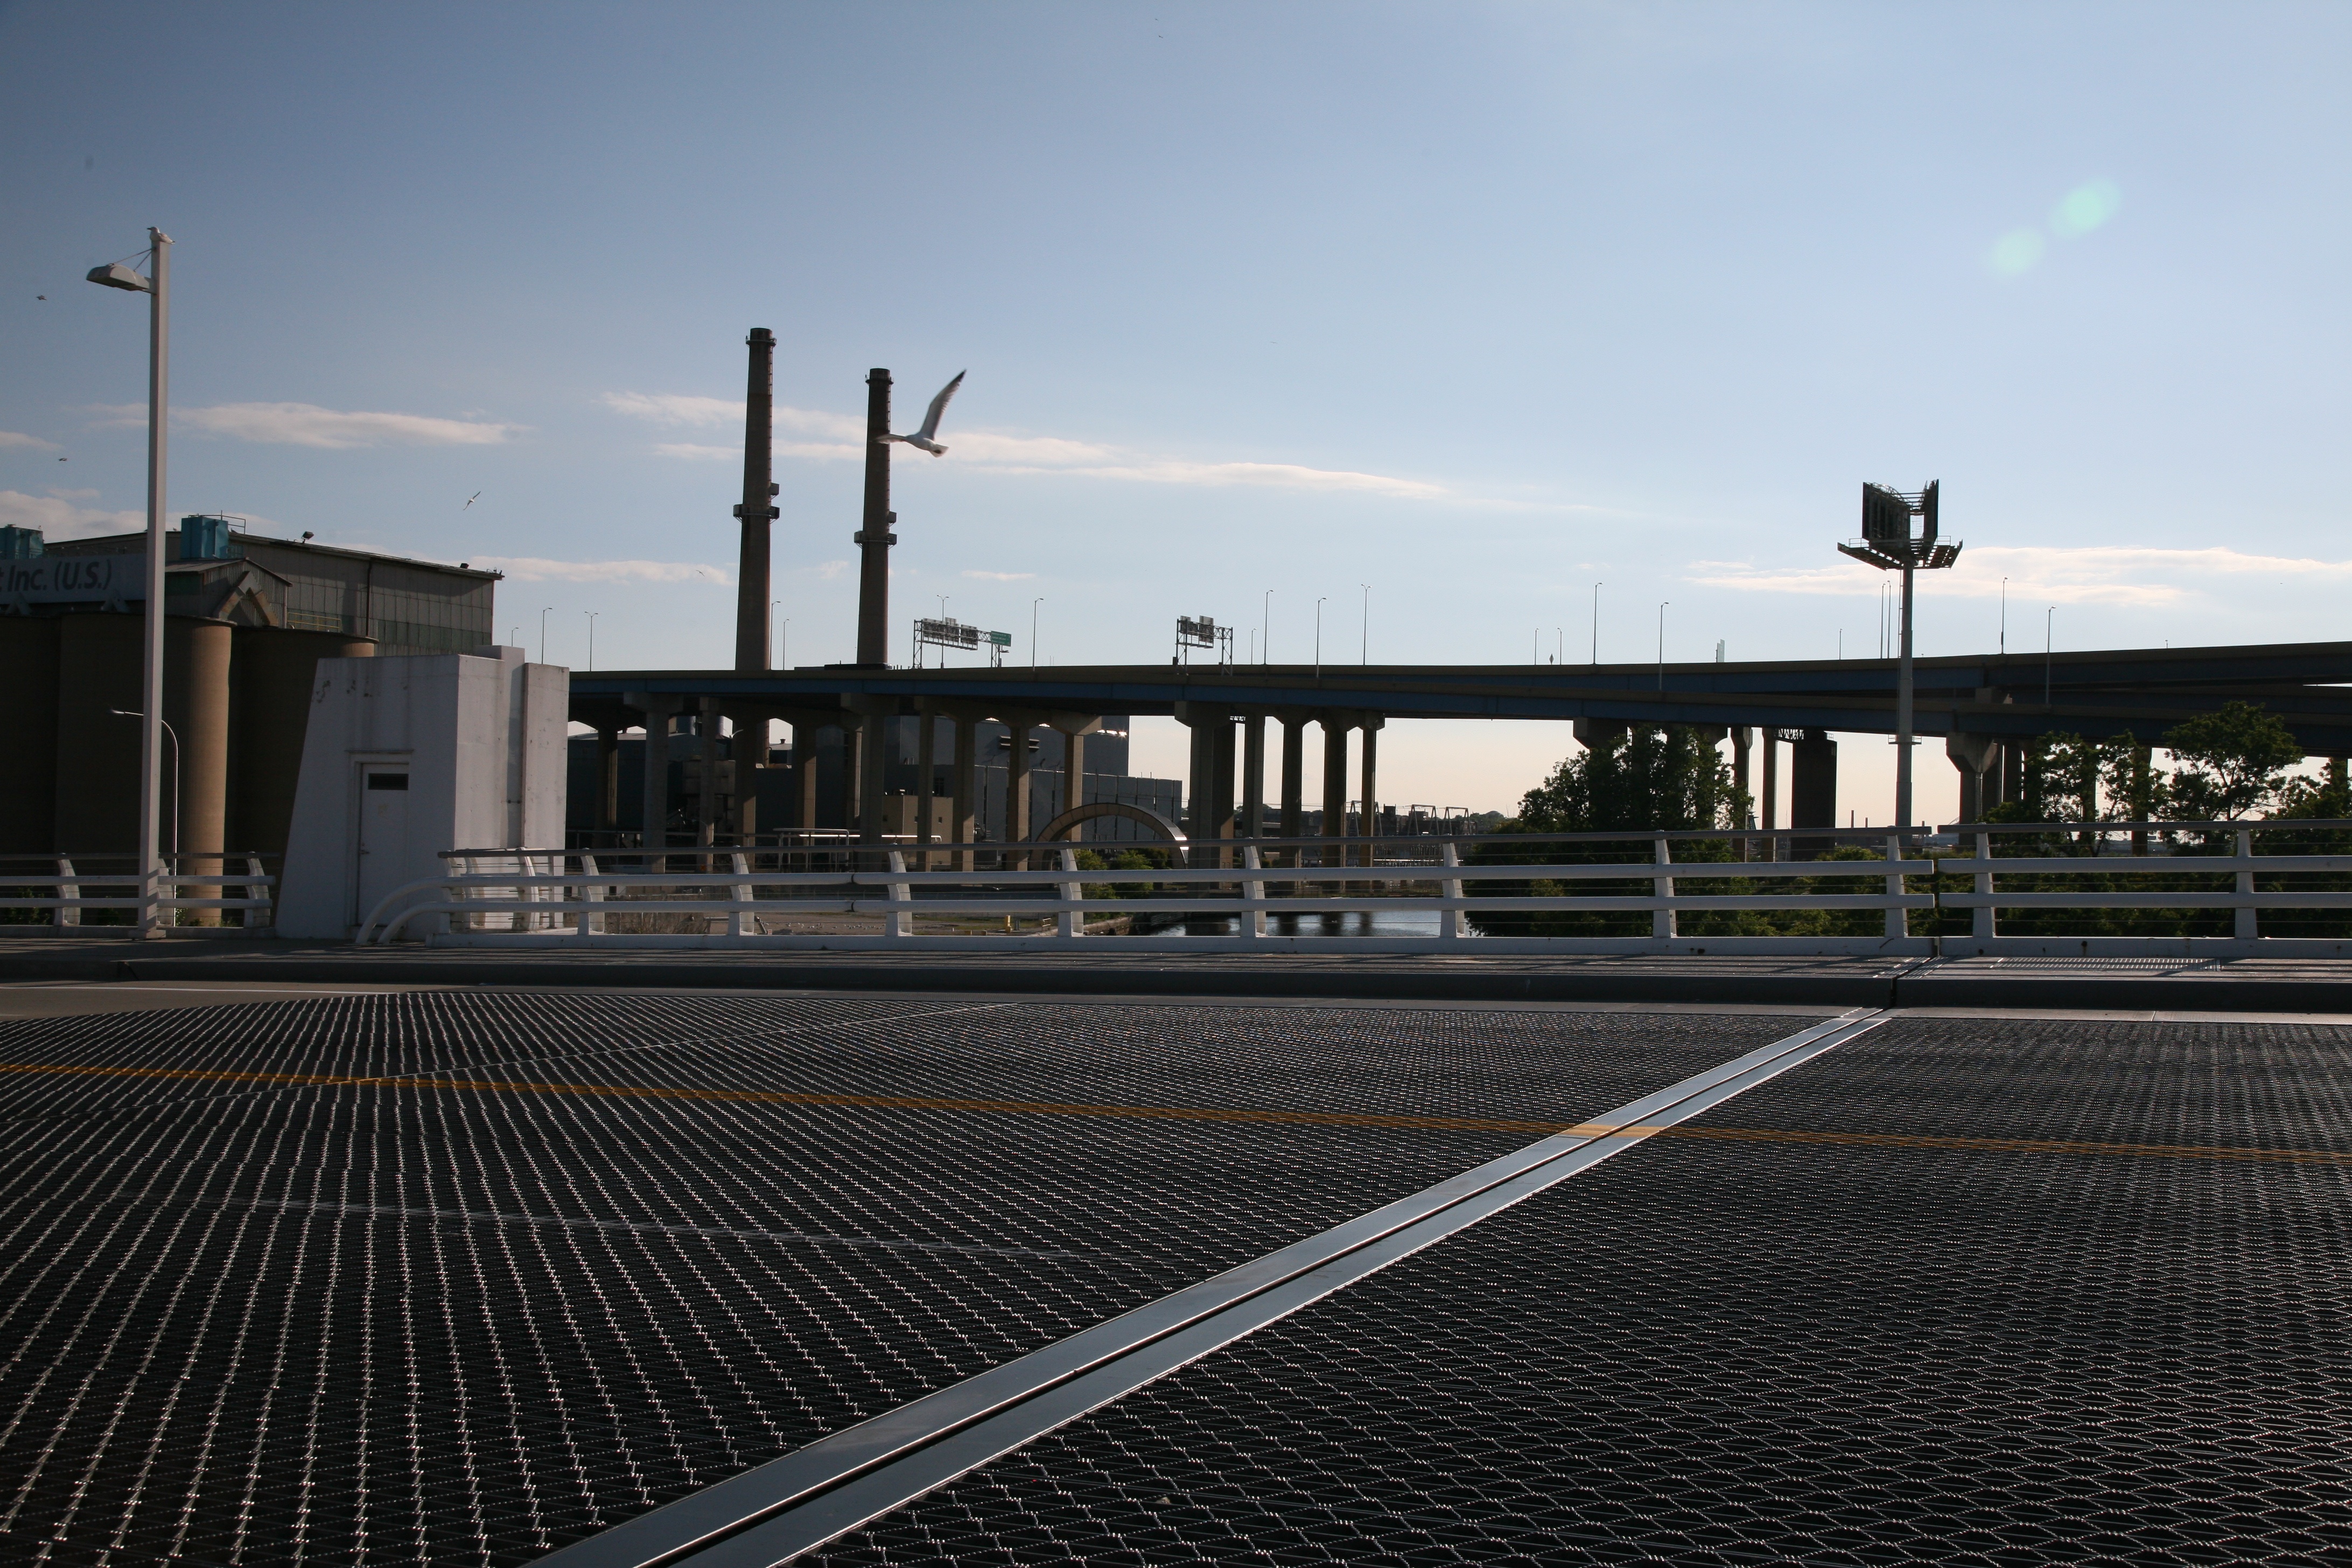
structure, road, highway, city, train, transport, factory, stadium, parking lot, hilton, infrastructure, buick, shape, wisconsin, milwaukee, urban area, human settlement, sport venue